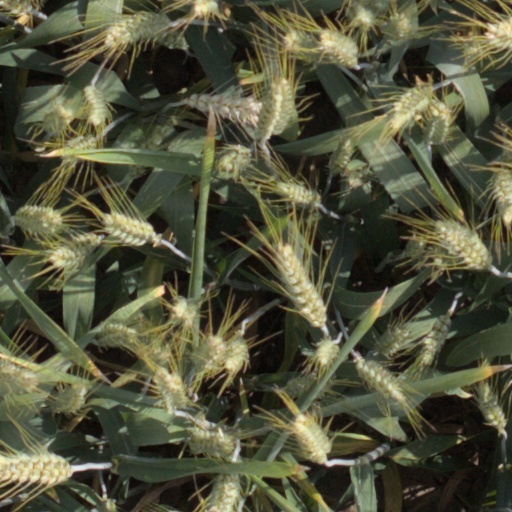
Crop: wheat